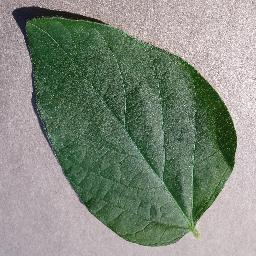
Label: Soybean___healthy